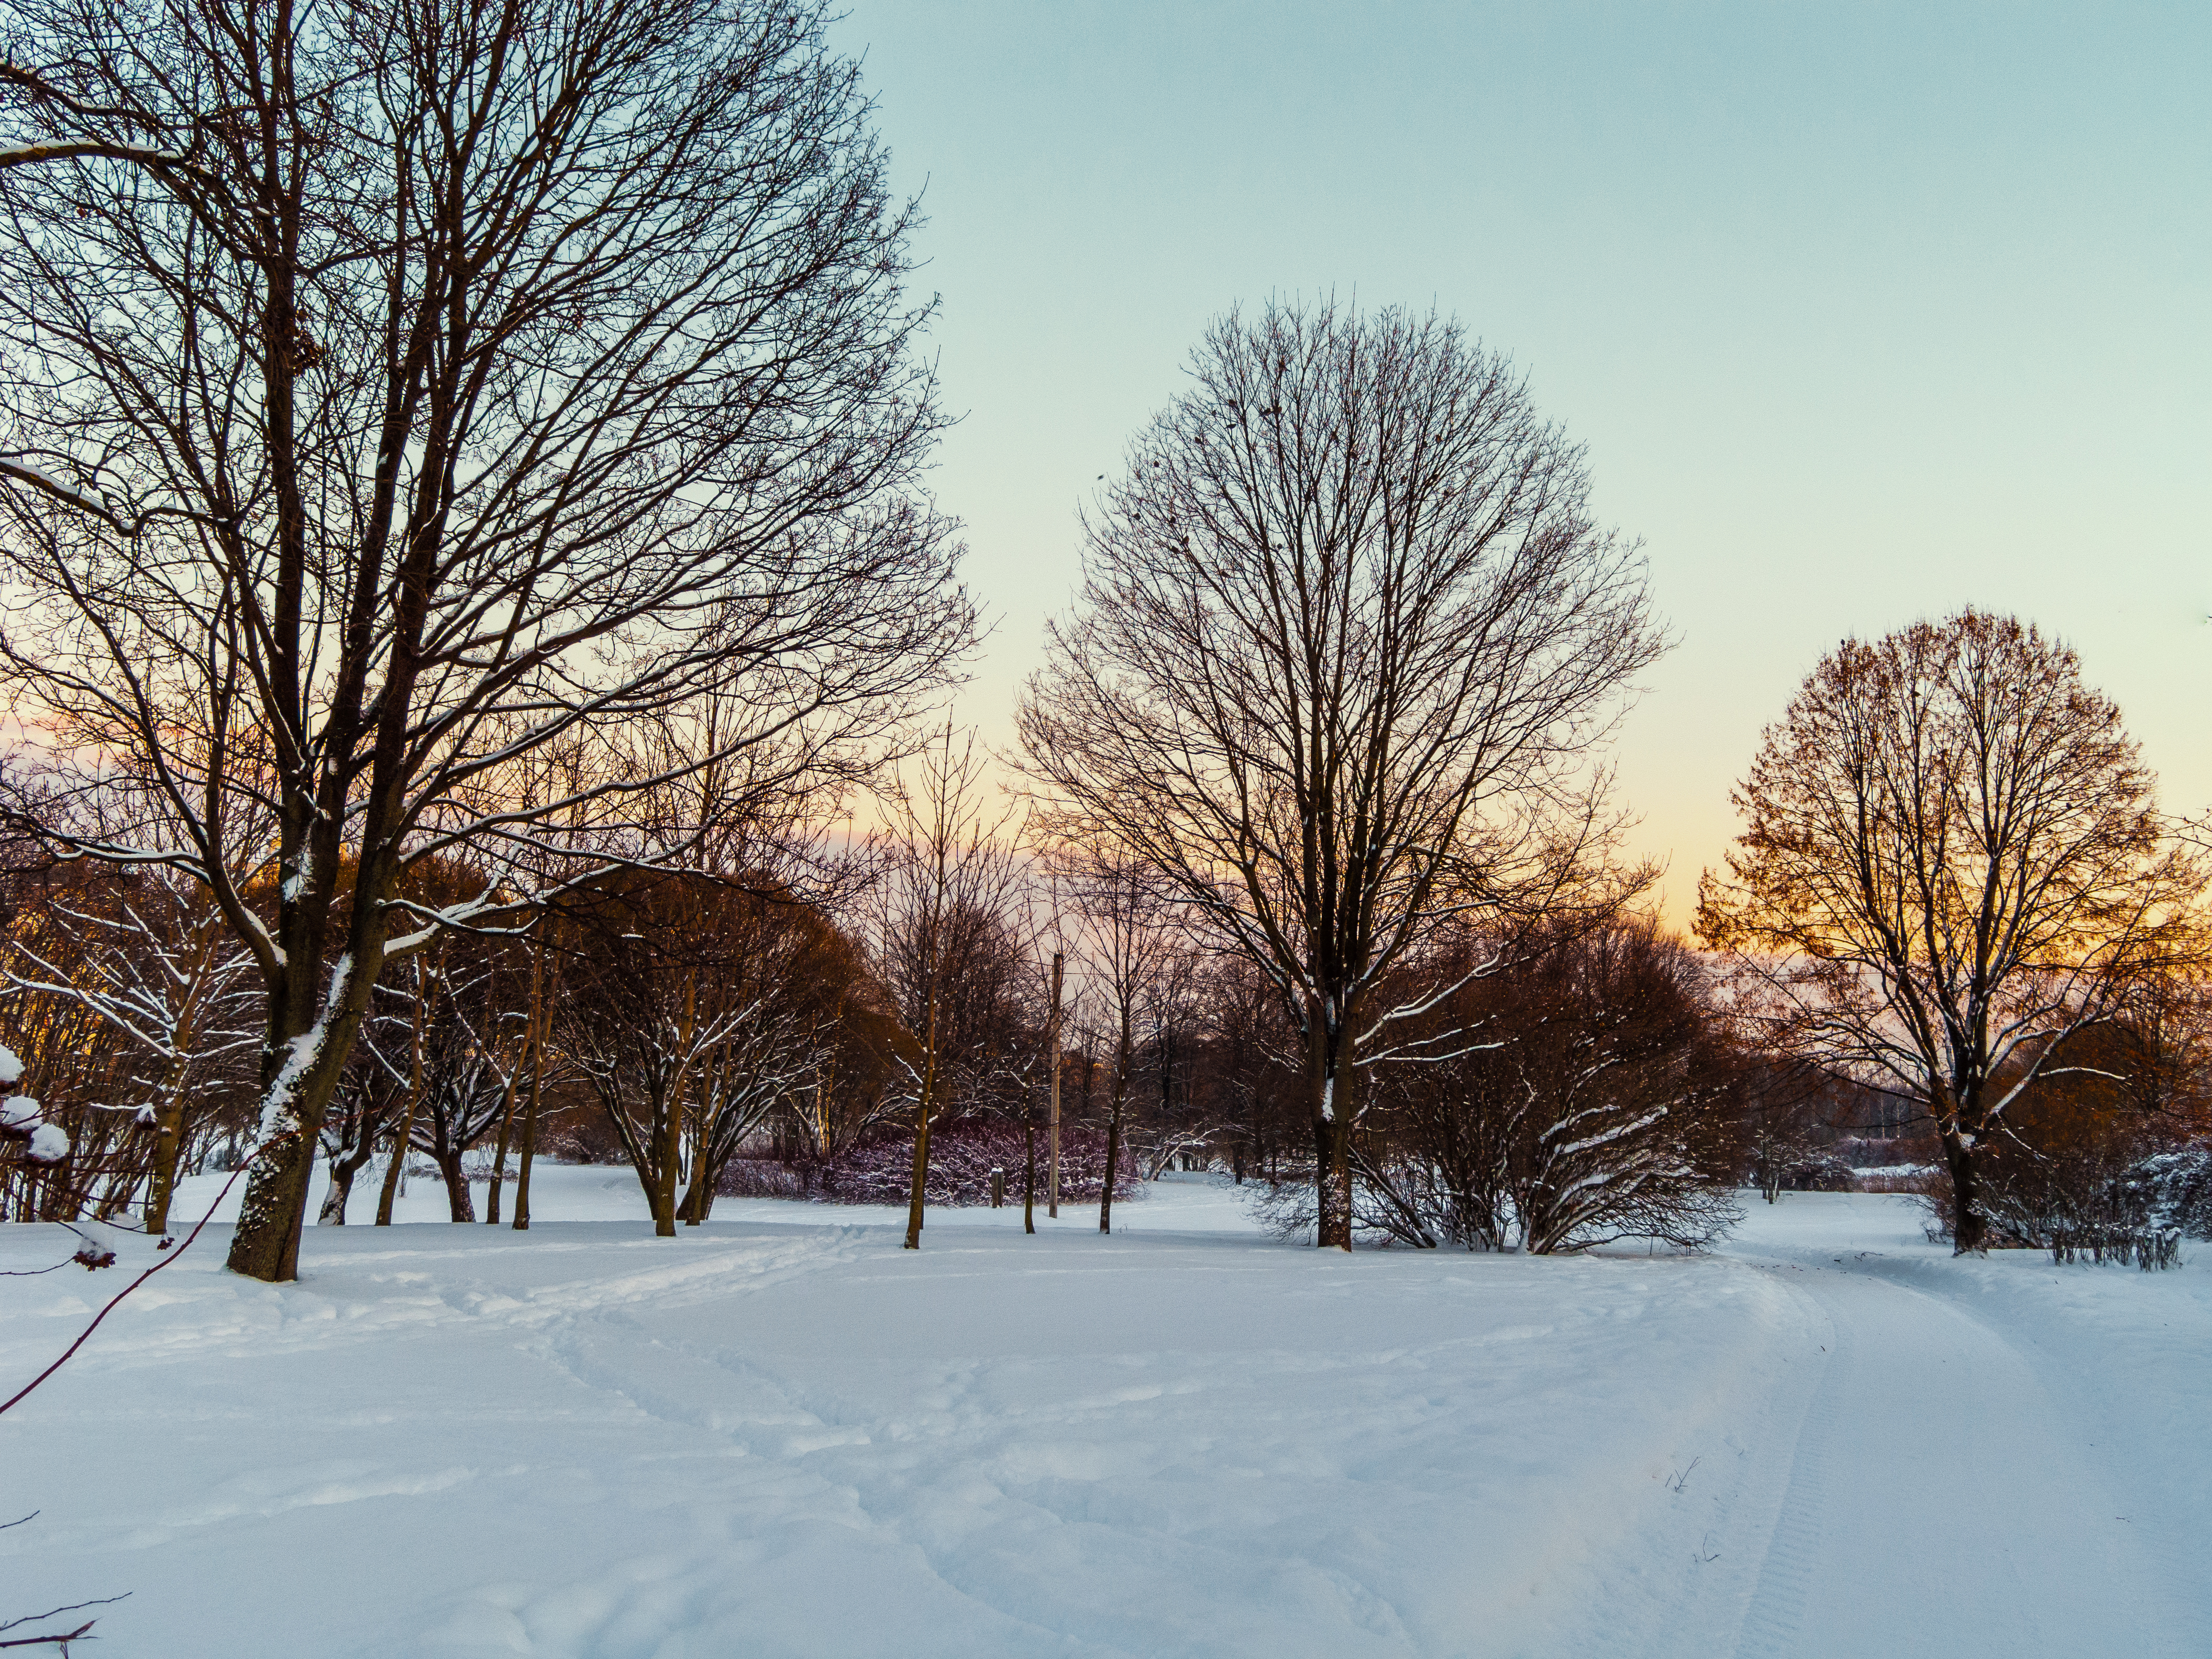
images, sky, snow, natural landscape, twig, tree, sunlight, wood, landscape, horizon, freezing, Tints and shades, plant, winter, cloud, grass, event, sunrise, sunset, spring, evening, trunk, frost, precipitation, forest, dusk, reflection